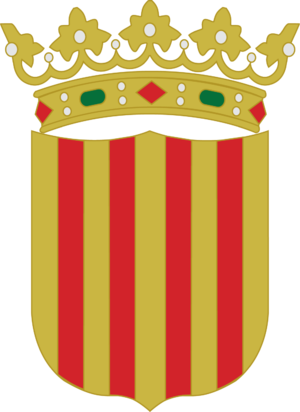
Albigensiske korstog
Det Albigensiske Korstog eller Katharkorstoget var en 20 år langt felttog startet af den romersk-katolske kirke for at udrydde den religion, som blev praktiseret af Katharerne i Languedoc, og som den romersk-katolske kirke betragtede som apostase. Korstoget var historisk betydningsfuldt af flg. grunde: